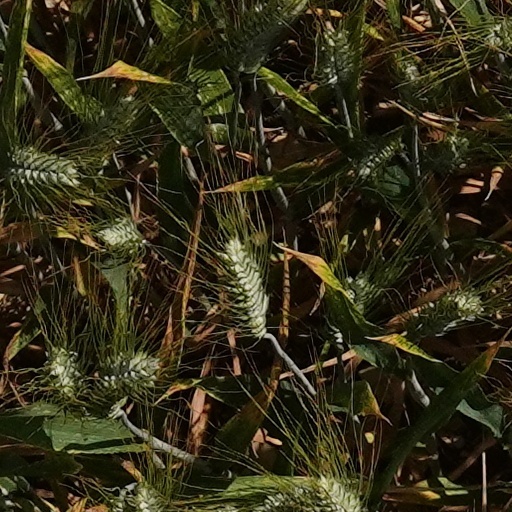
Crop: wheat